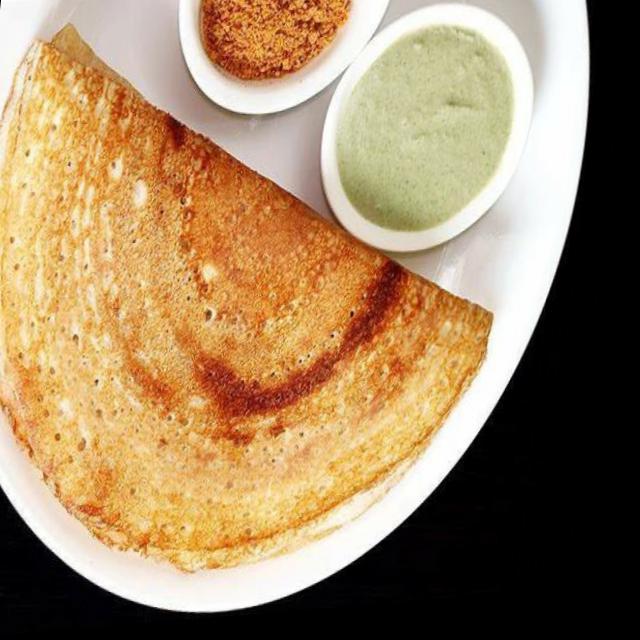
Dish: masala_dosa